Akaflieg Braunschweig SB-5 Danzig

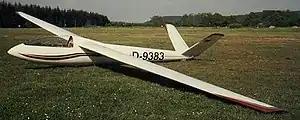
SB-5b

The Akaflieg Braunschweig SB-5 is a German single-seat Standard Class sailplane designed and prototyped by students of Brunswick University. More than 100 were built to their design, in several different variants.